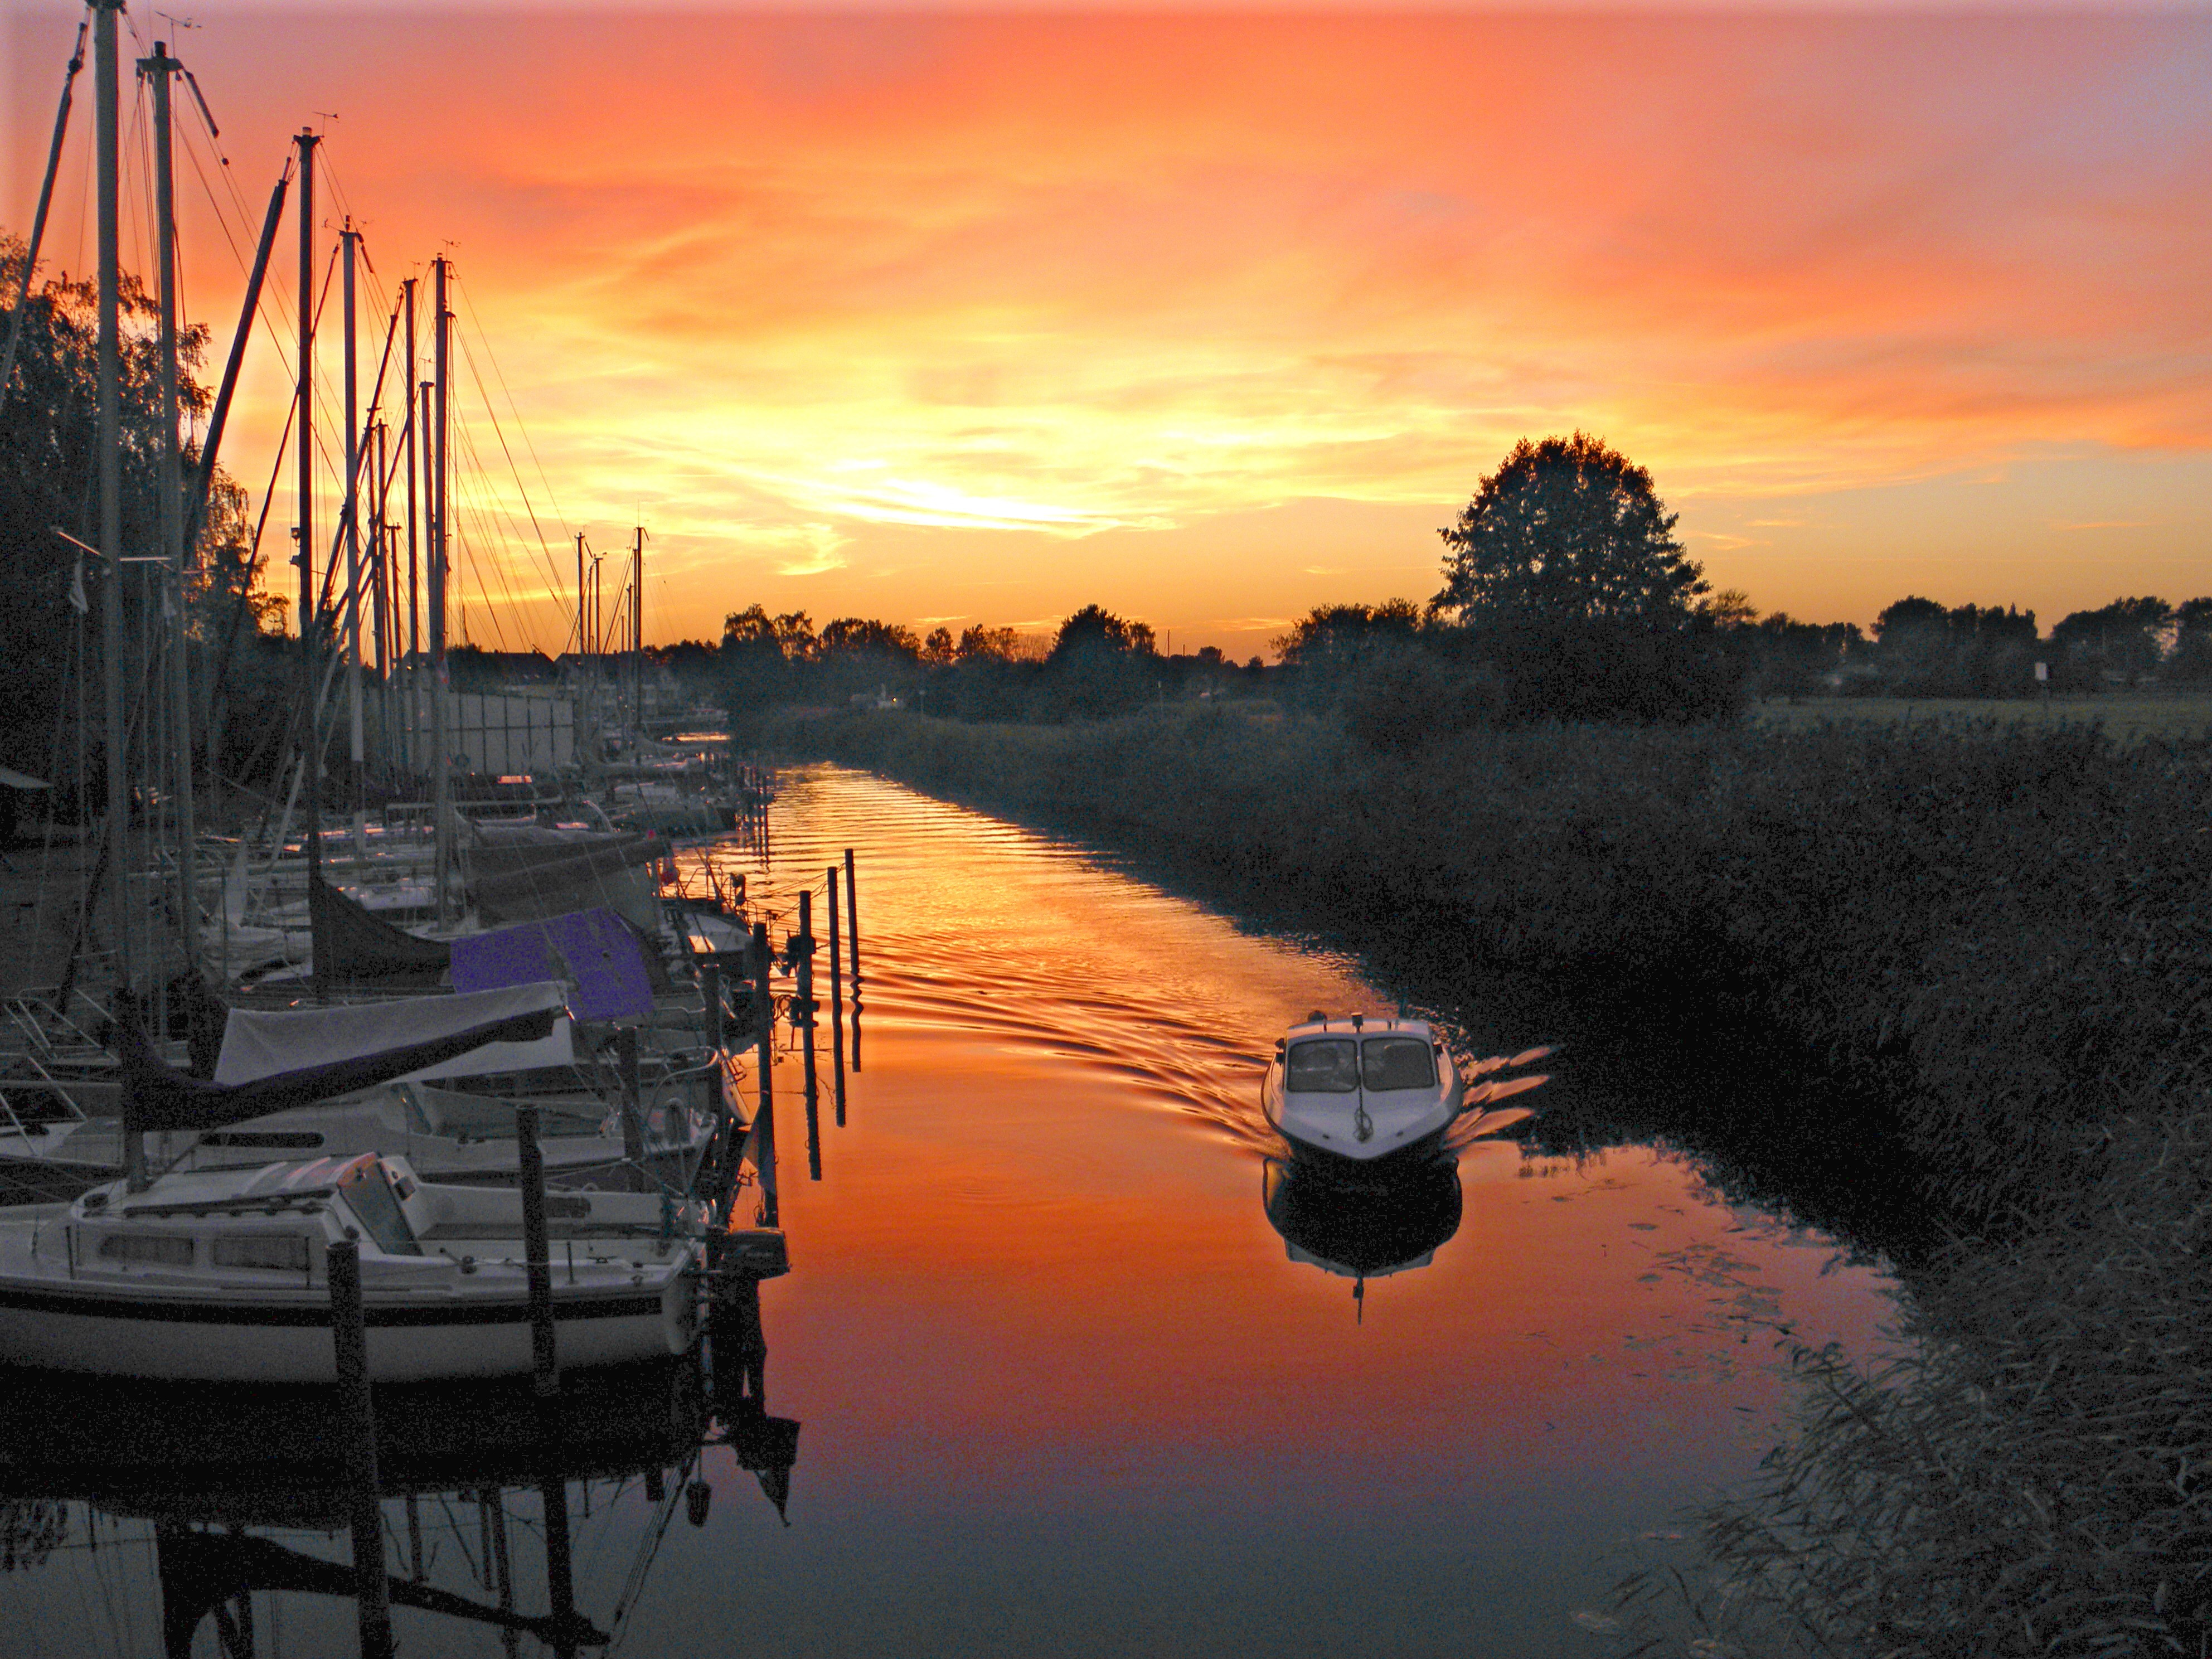
sea, sunrise, sunset, boat, morning, dawn, river, dusk, evening, reflection, vehicle, bay, marina, waterway, abendstimmung, afterglow, boat trip, ueckerm nde